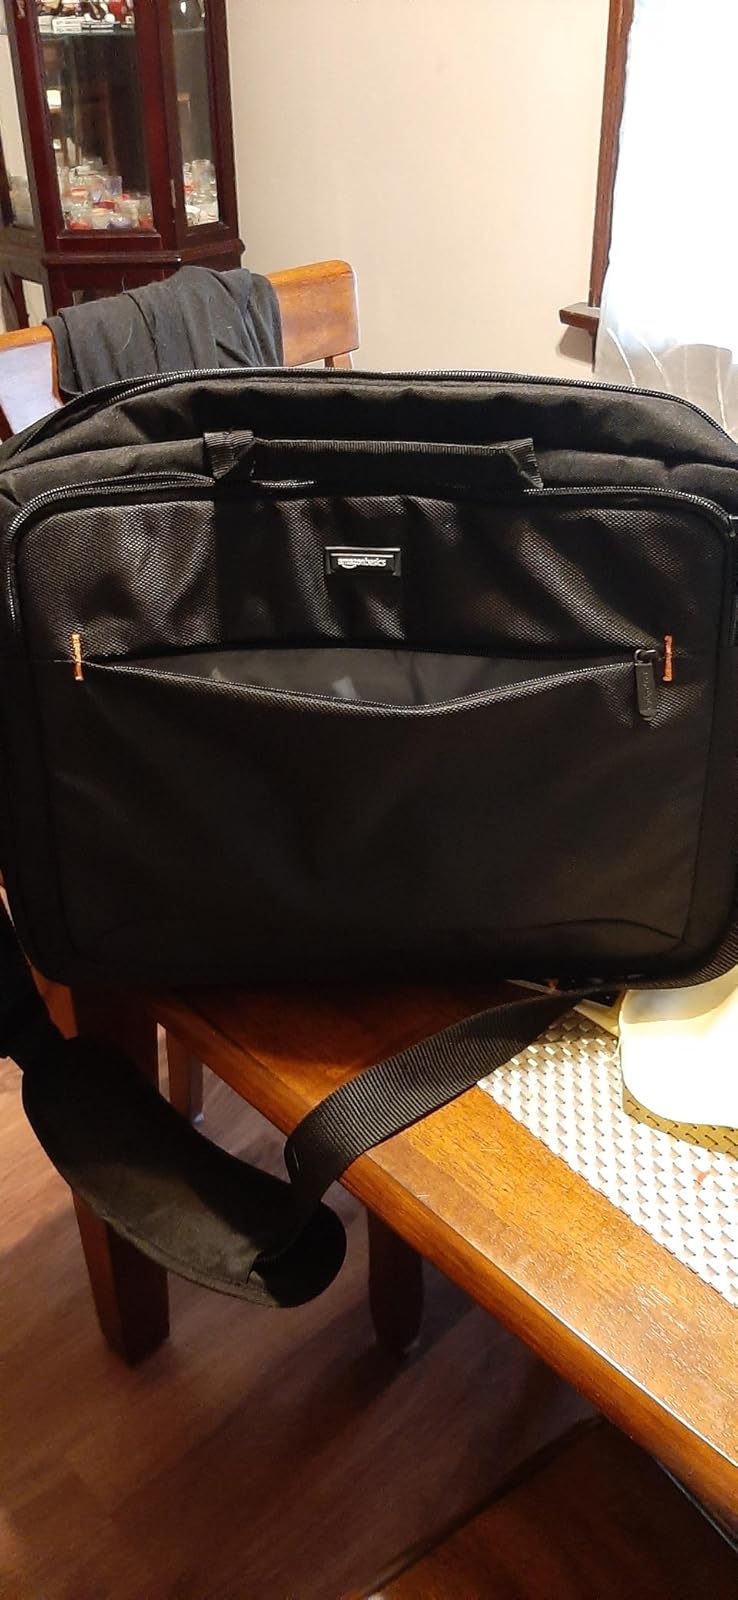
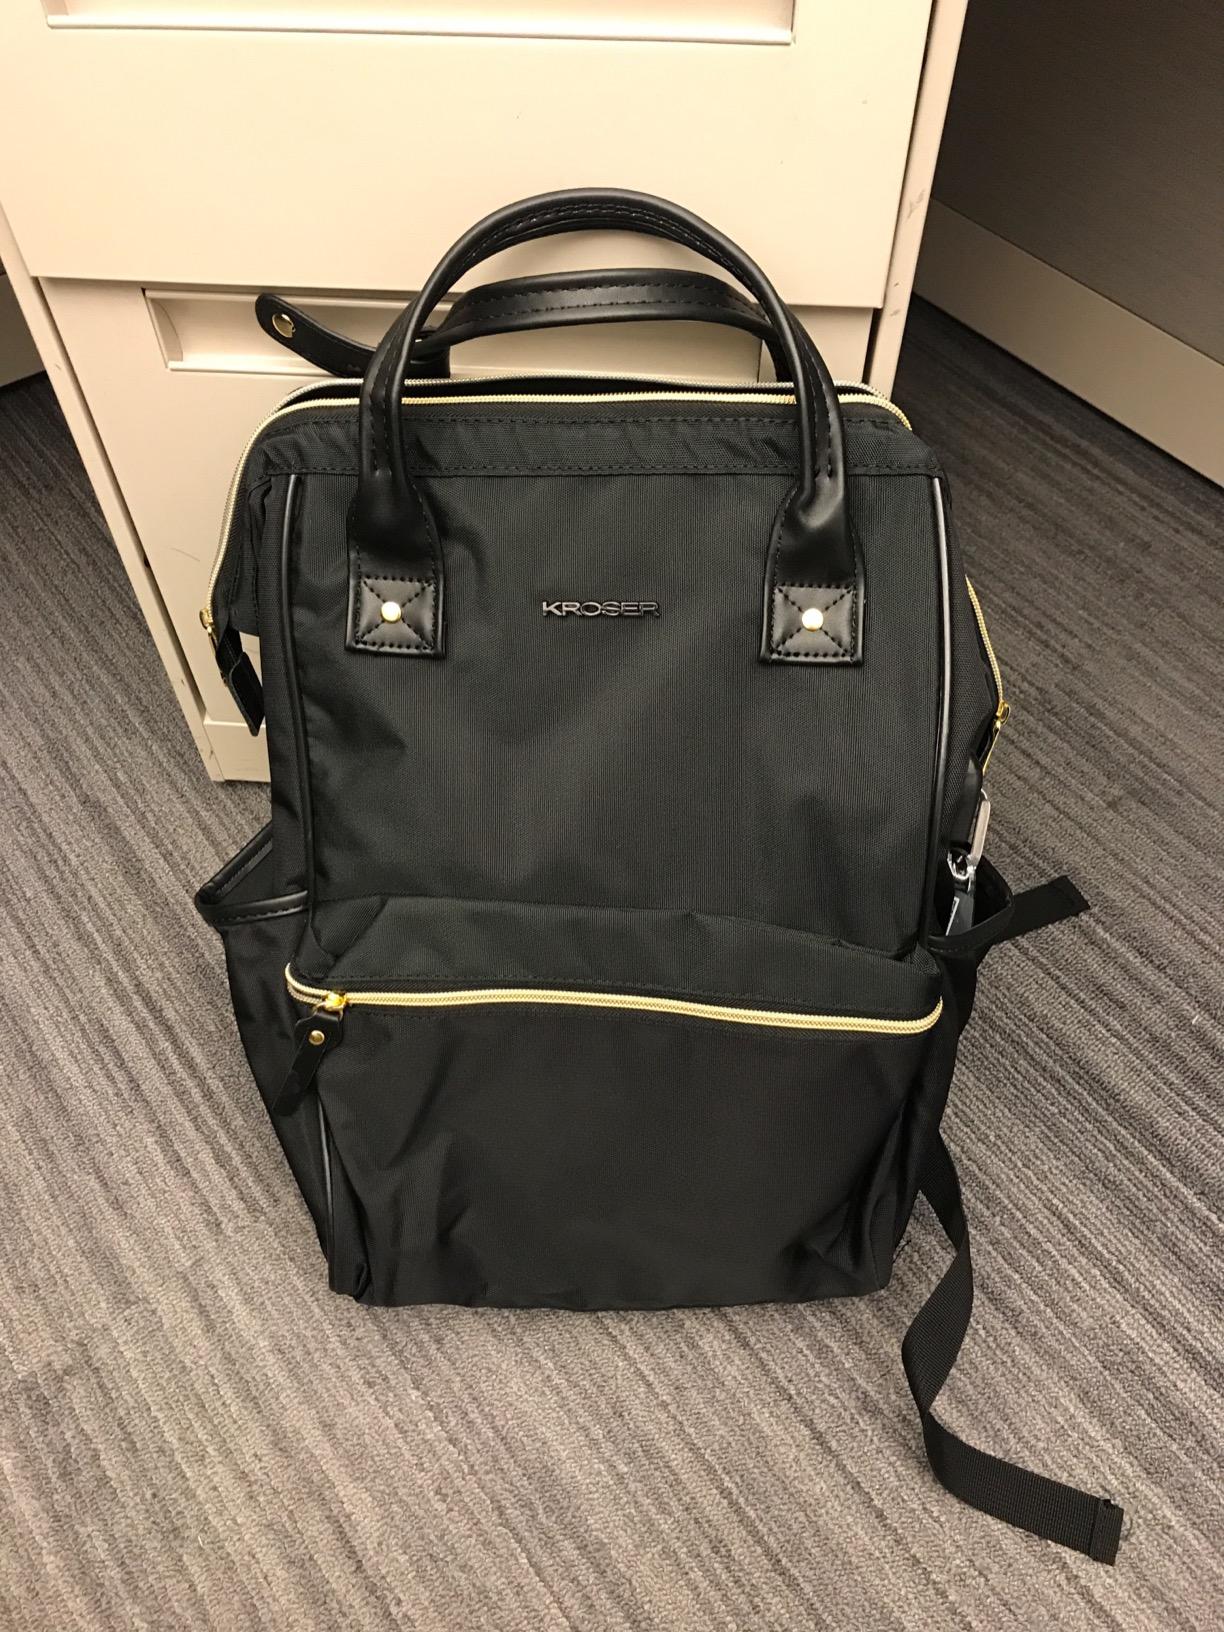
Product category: bag
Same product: no